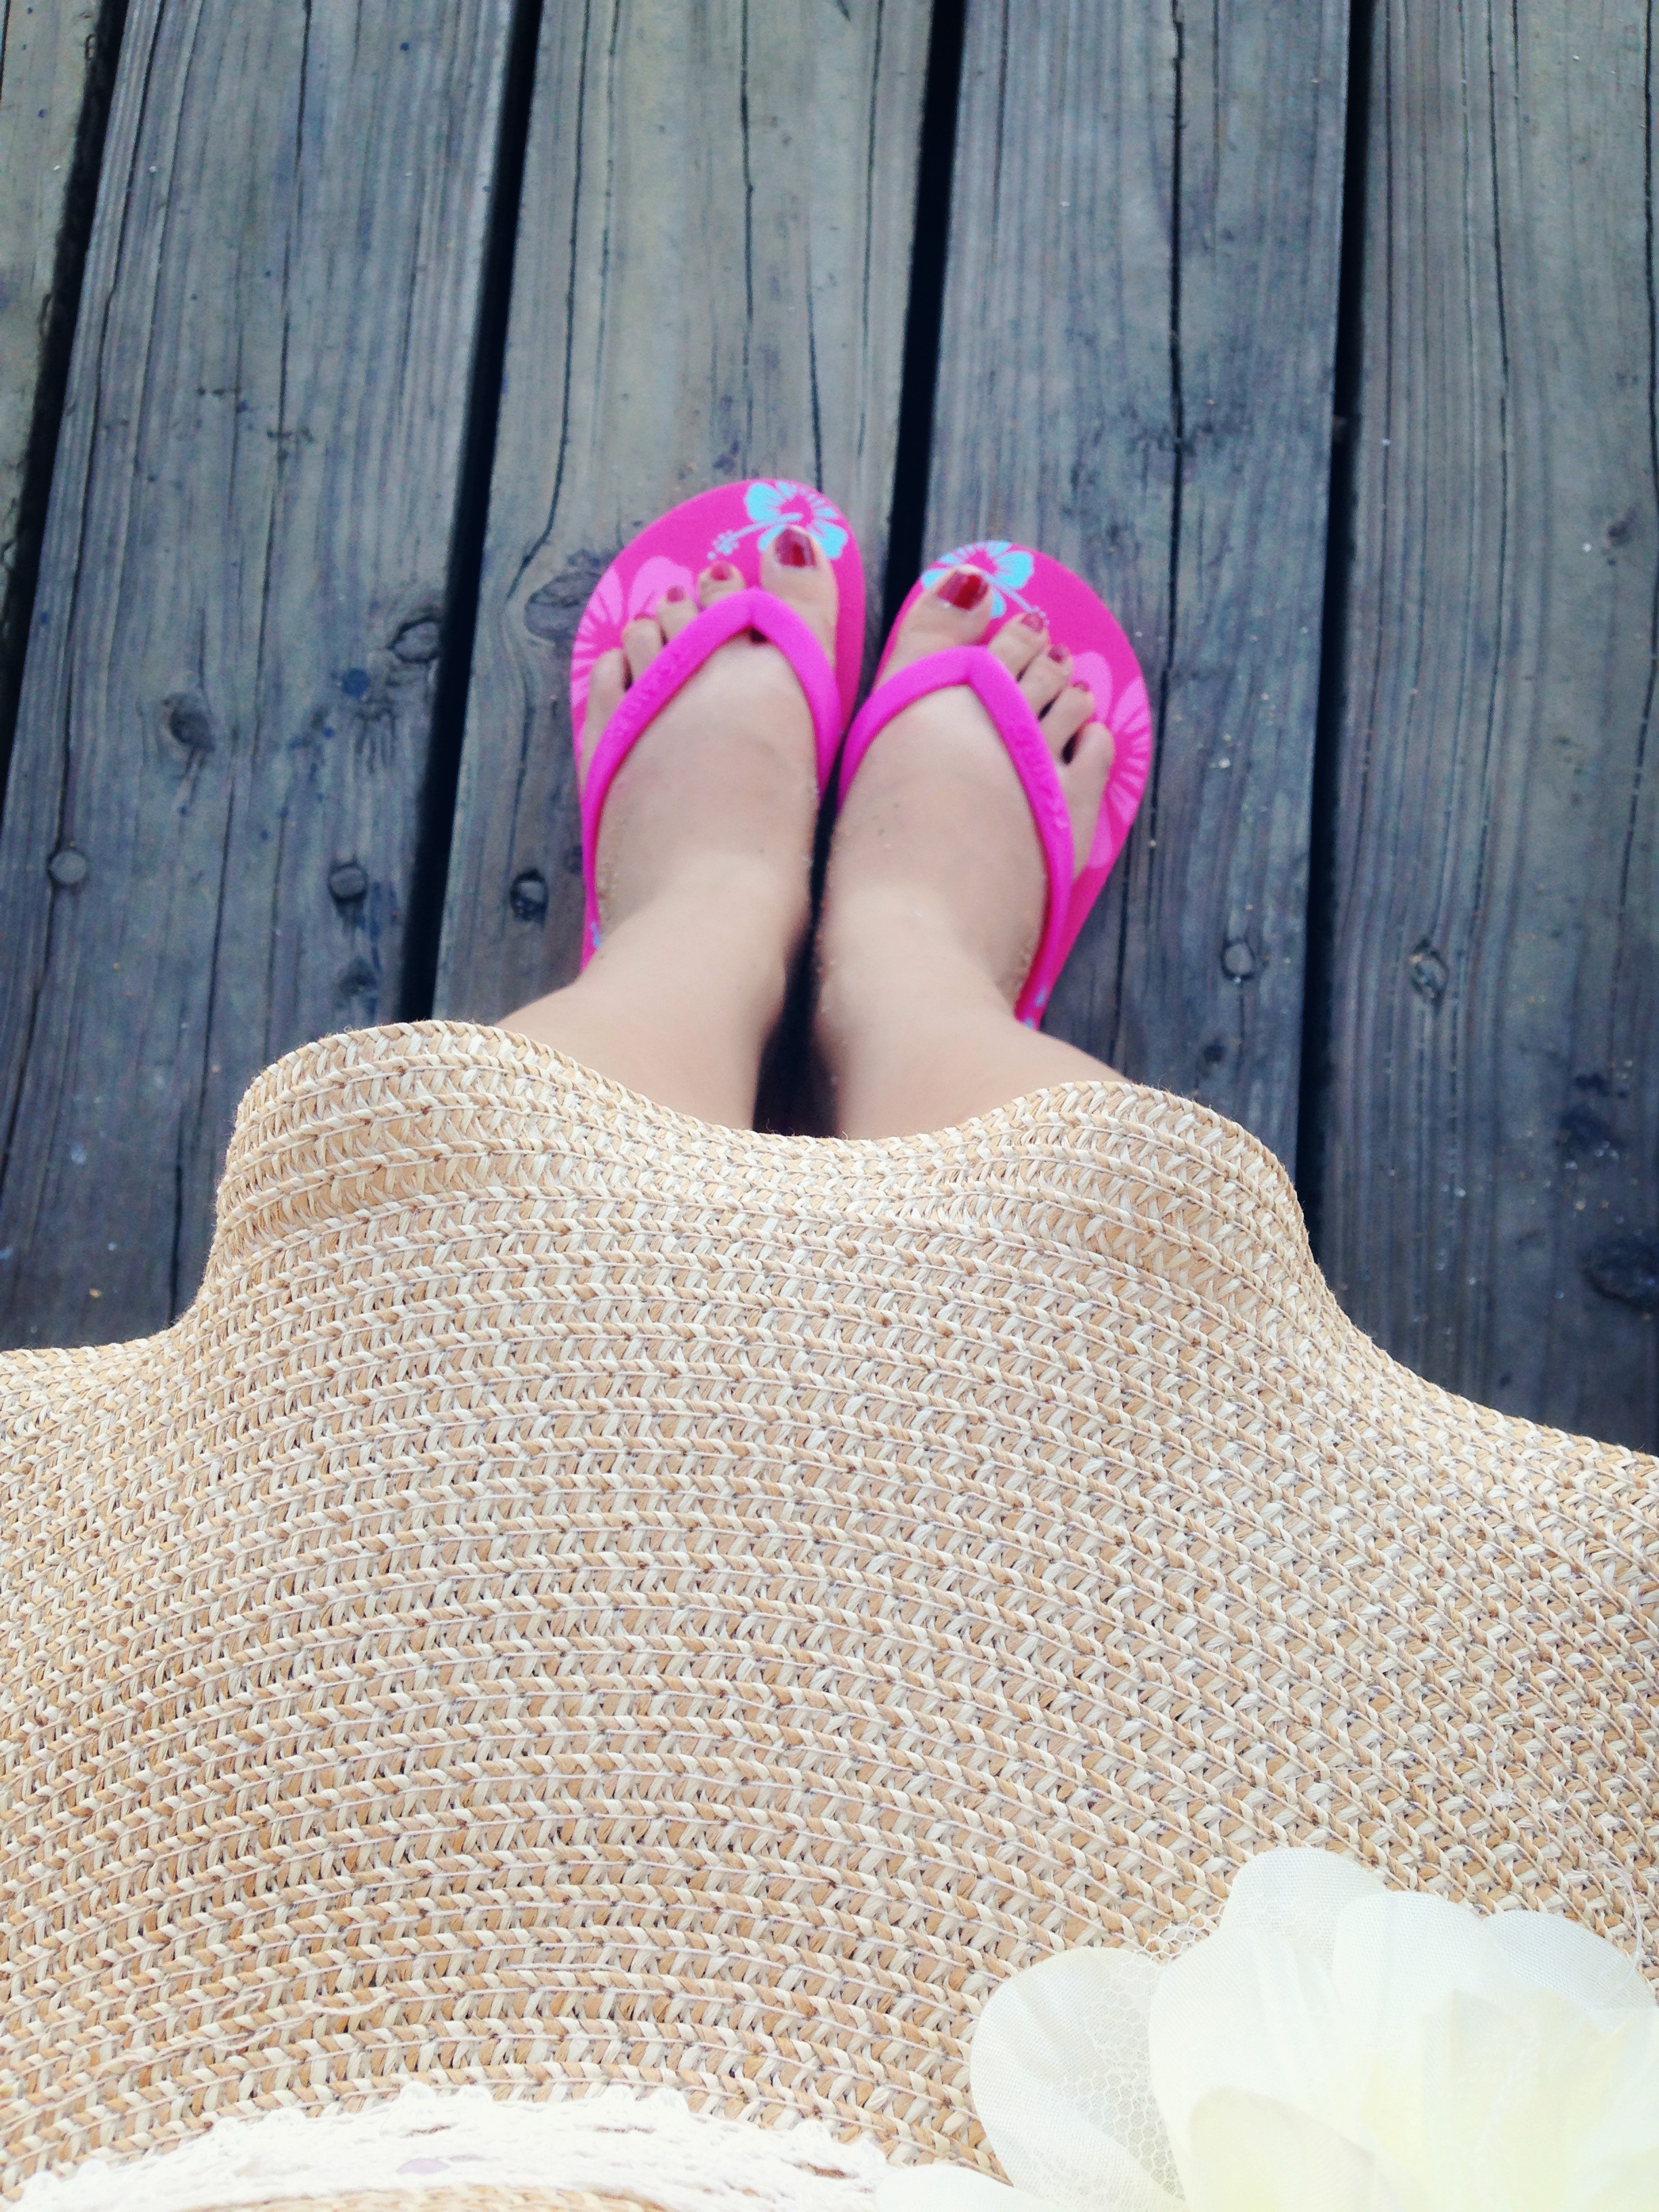
hand, feet, leg, pattern, finger, flip flop, pink, human body, dress, design, footwear, beauty, wood flooring